Fred Hutchinson

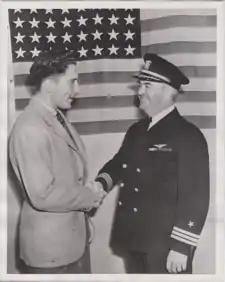
Hutchinson, age 22, is congratulated upon his 1941 enlistment in the U.S. Navy.

Several teams were interested in him, including the Pittsburgh Pirates. After his contract was purchased by the Detroit Tigers of the American League for players and cash, Hutchinson struggled in his early major league career with a 6–13 record and an earned-run average of 5.43 during the 1939–1941 seasons. His ineffectiveness caused his return to the minor leagues in each season. In 1941, at Buffalo of the AA International League, he enjoyed another stellar campaign, leading the league in victories (26) and innings pitched (284). A successful Major League career seemed to await Hutchinson, then 22, when the U.S. entered World War II. He saw active duty in the U.S. Navy, rose to the rank of lieutenant commander, and lost four full seasons (1942–1945) to military service.